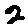
Label: 2